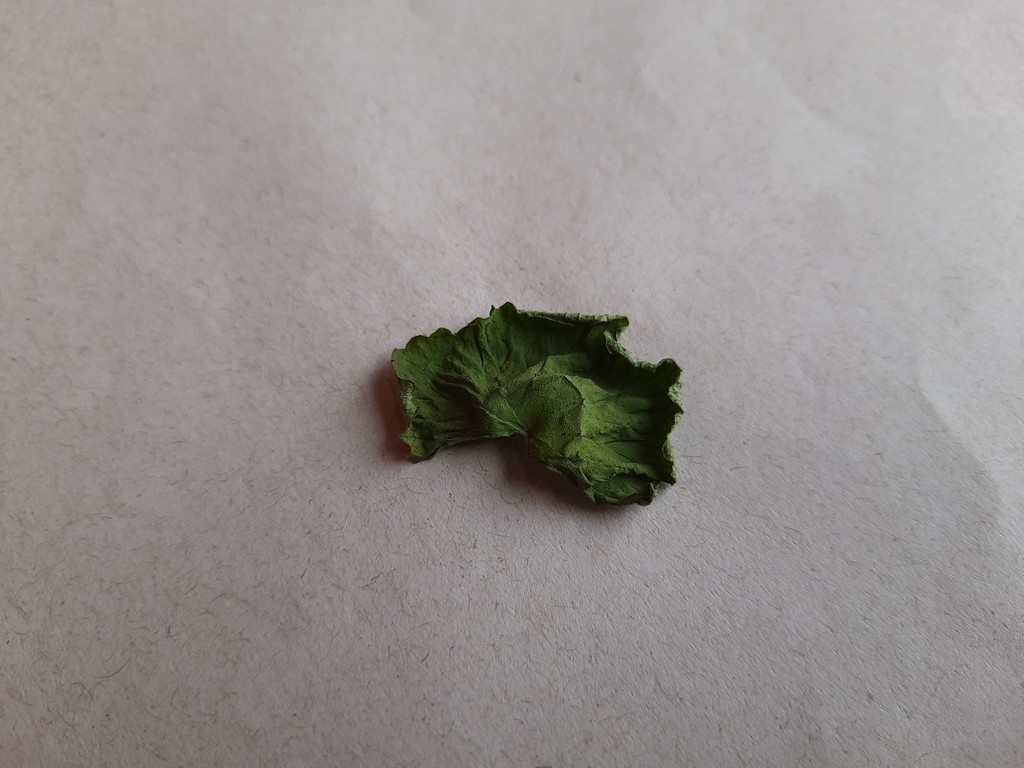
Label: Dried